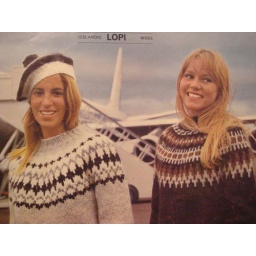
the models in this pattern book are all super cute